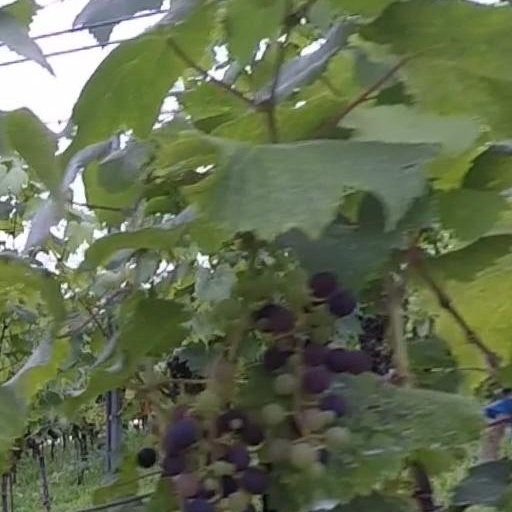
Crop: grape